Sky position (RA, Dec in degrees): 225.04, 3.867
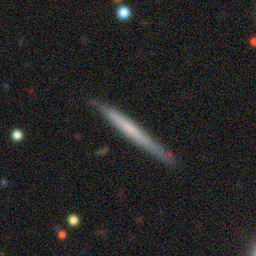
Galaxy morphology: Edge-on Galaxies without Bulge